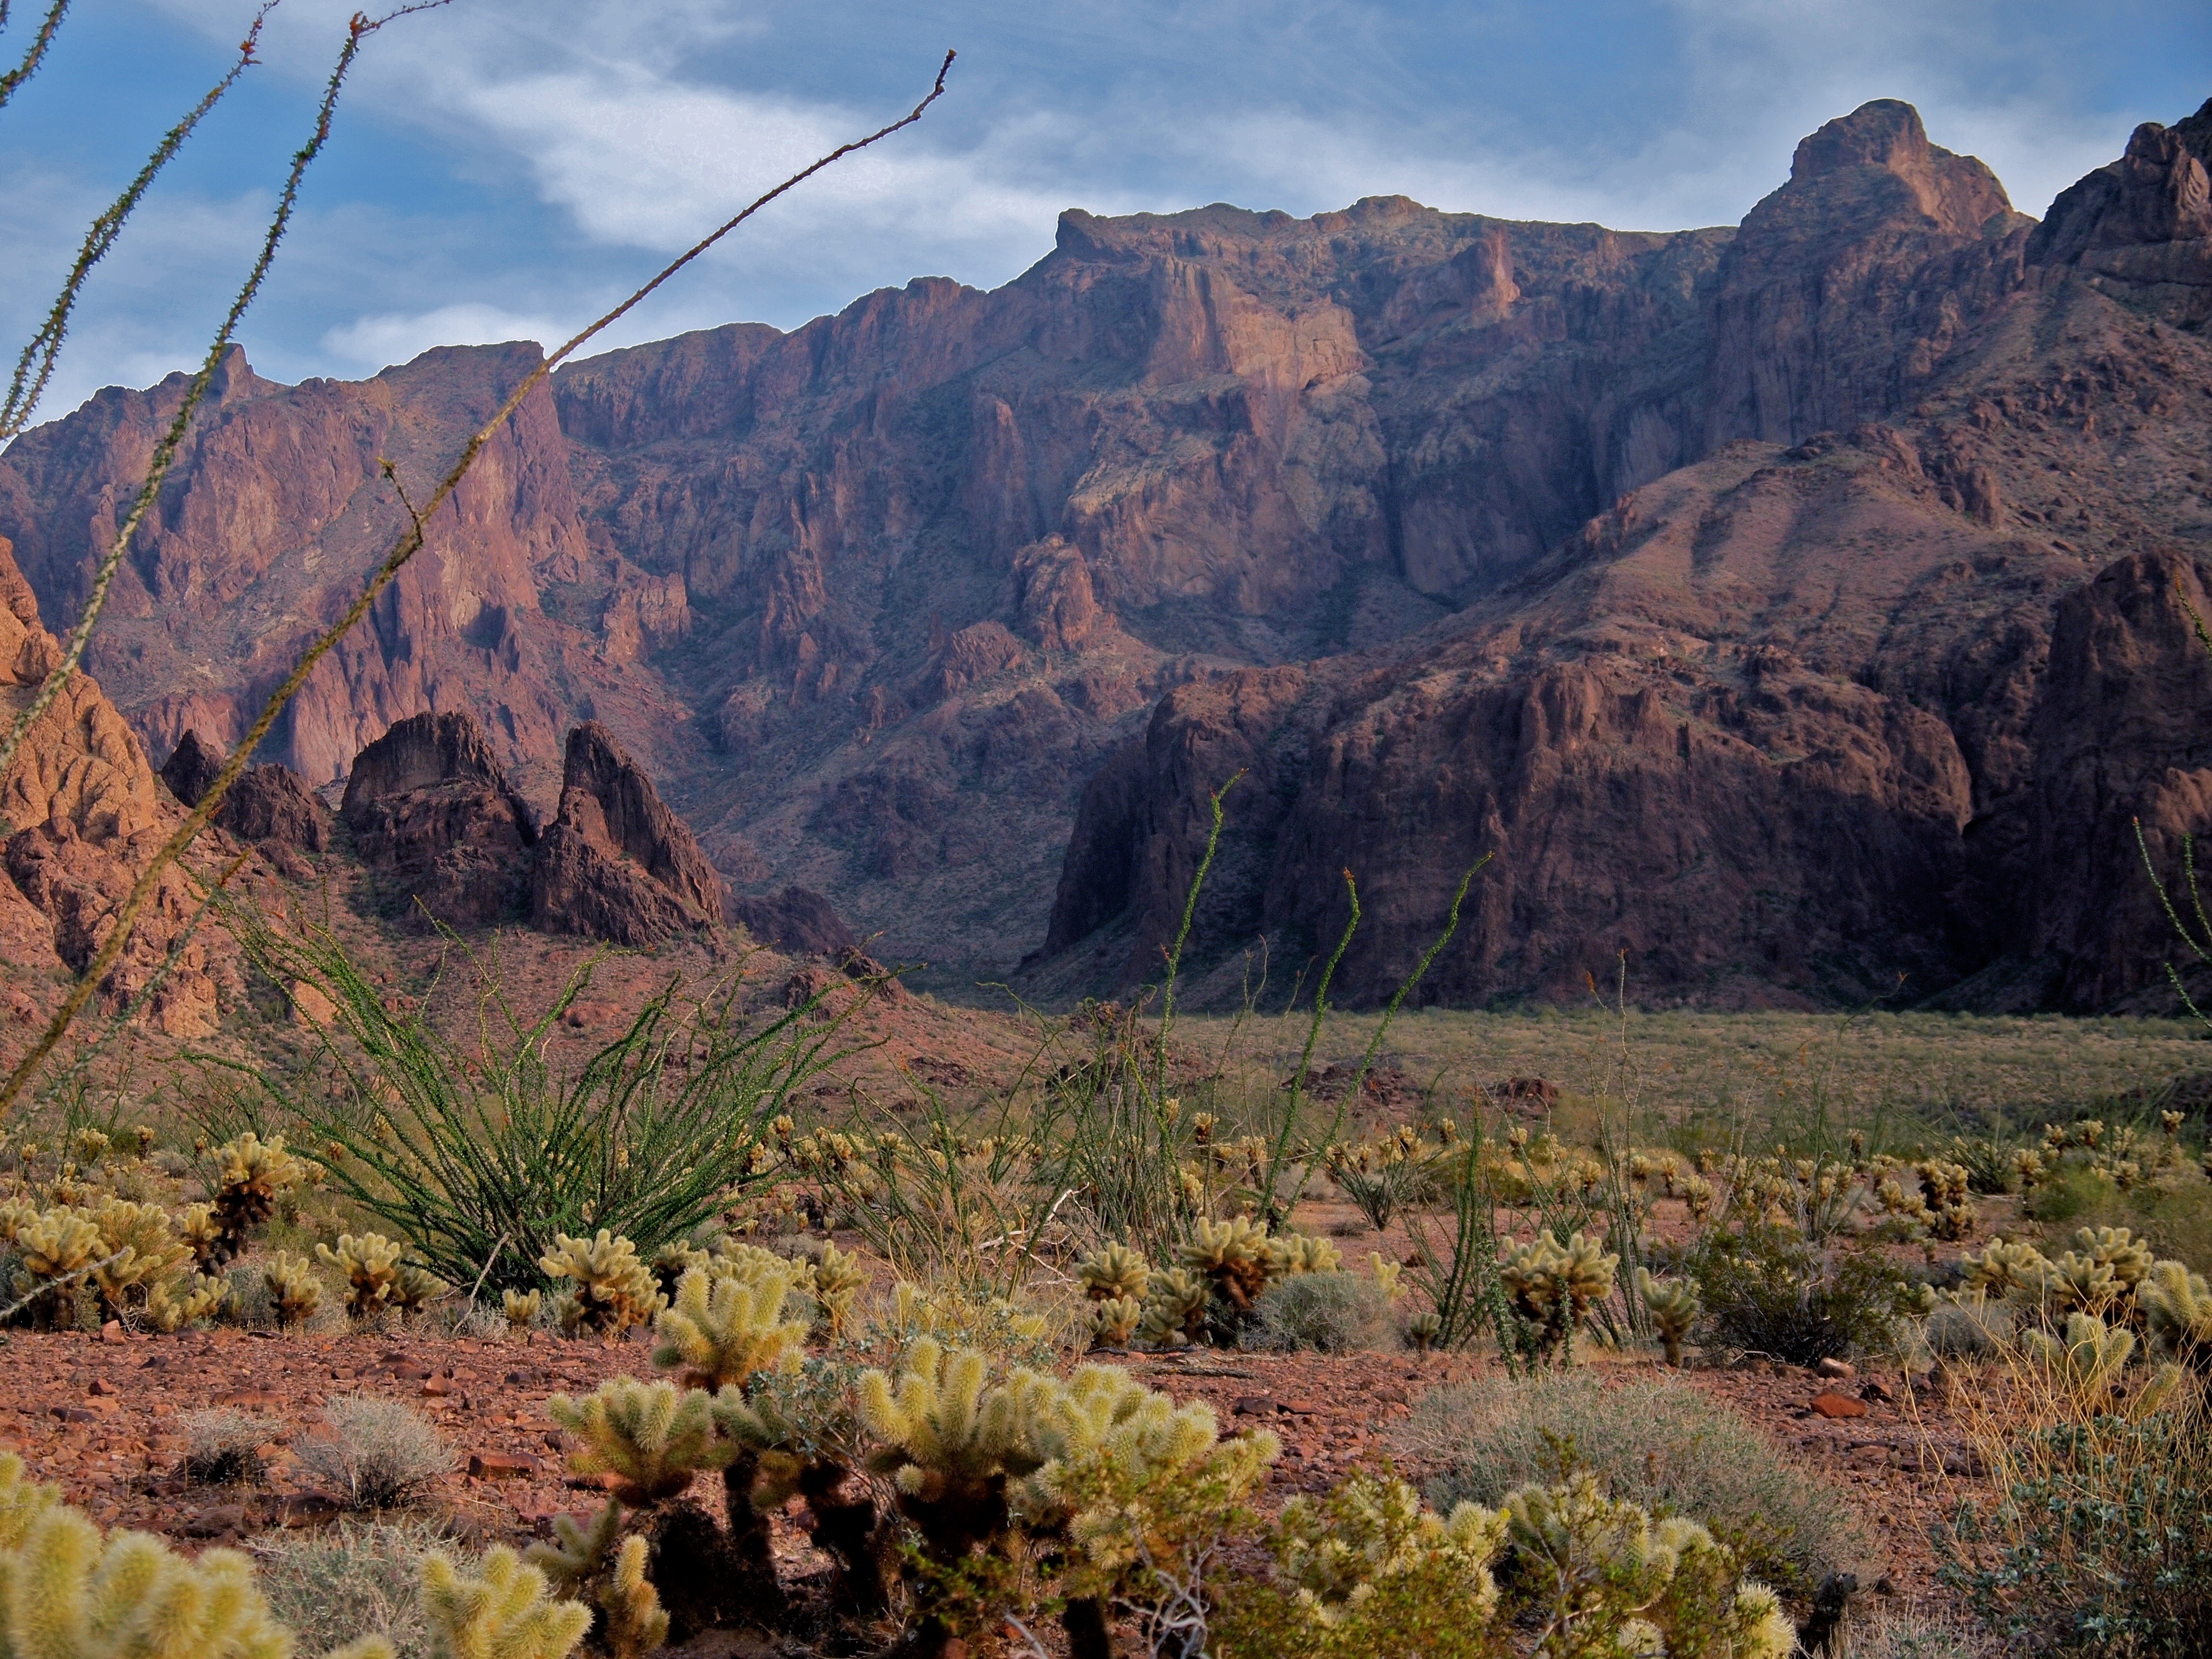
landscape, rock, wilderness, mountain, cactus, arid, desert, lake, valley, mountain range, dry, scenic, autumn, canyon, national park, arizona, outdoors, west, geology, plateau, western, arizona desert, southwest, wadi, landform, kofa, geographical feature, mountainous landforms